Jiang Wenwen (synchronized swimmer)

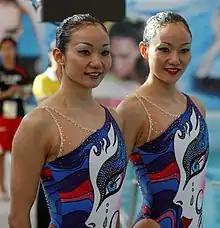
Jiang Tingting and Jiang Wenwen in 2013

Jiang Wenwen (born 25 September 1986 in Chengdu, Sichuan) is a Chinese synchronized swimmer.